Acts of Union 1707

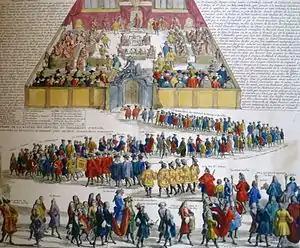
18th-century French illustration of an opening of the Scottish Parliament

The English succession was provided for by the English Act of Settlement 1701, which ensured that the monarch of England would be a Protestant member of the House of Hanover. Until the union of parliaments, the Scottish throne might be inherited by a different successor after Queen Anne, who had said in her first speech to the English parliament that a union was "very necessary". The Scottish Act of Security 1704, however, was passed after the English parliament, without consultation with Scotland, had designated Electoress Sophia of Hanover (granddaughter of James I and VI) as Anne's successor, if Anne died childless. The Act of Security granted the Parliament of Scotland, the three Estates, the right to choose a successor and explicitly required a choice different from the English monarch unless the English were to grant free trade and navigation. Then the Alien Act 1705 was passed in the English parliament, designating Scots in England as "foreign nationals" and blocking about half of all Scottish trade by boycotting exports to England or its colonies, unless Scotland came back to negotiate a Union. To encourage a union, "honours, appointments, pensions and even arrears of pay and other expenses were distributed to clinch support from Scottish peers and MPs".